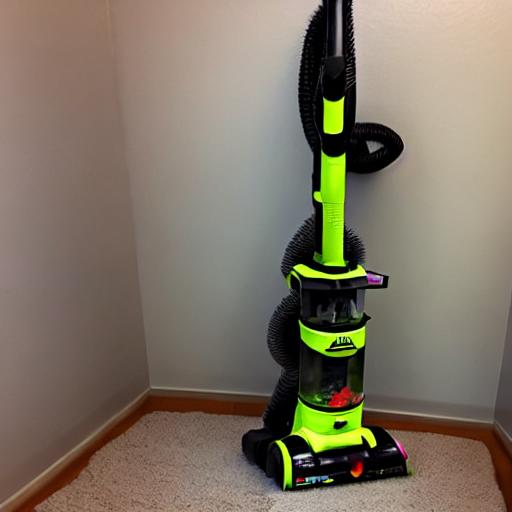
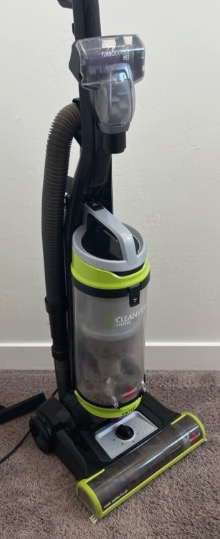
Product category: items_vacuum
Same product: no